Aurora Colony

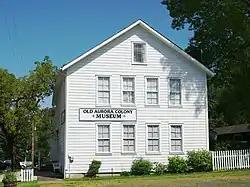
Museum dedicated to the history of the Aurora Colony, housed in the 1880 ox barn

Aurora Colony, also called Aurora Mills, was a Christian utopian communal society founded in 1856 by William Keil in modern-day Aurora, Oregon, US. At its peak in 1868, the Aurora Colony had about 600 people and of land. The colony, along with Keil's previously established Bethel colony, was formally dissolved in 1883. In 1974, about and 12 buildings of the former colony were inscribed on the National Register of Historic Places as parts of the Aurora Colony Historic District.